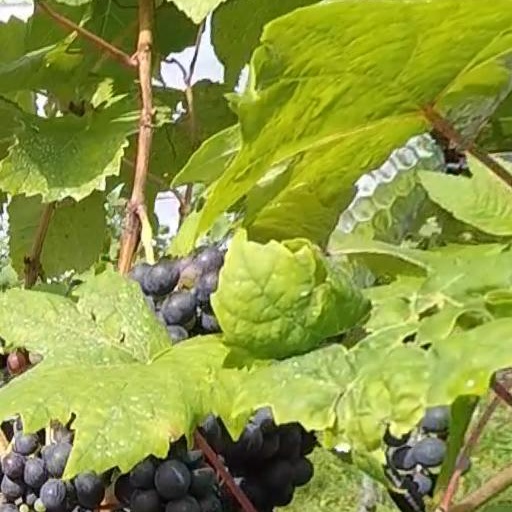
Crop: grape